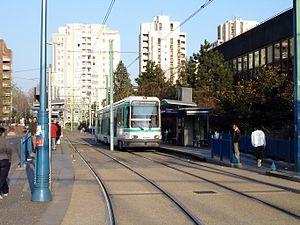
Station de la ligne 1 du tramway parisien Pablo-Picasso à Bobigny (Seine-Saint-Denis), France